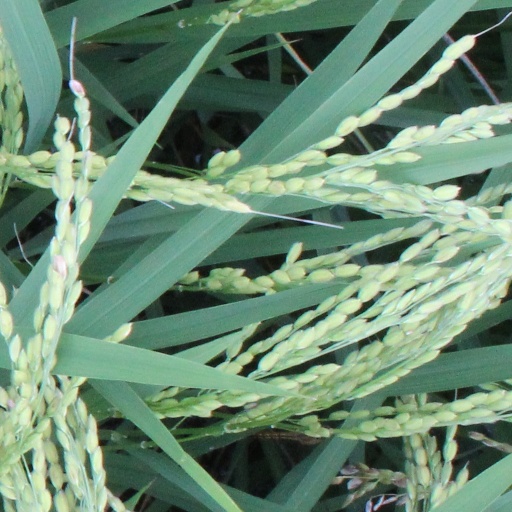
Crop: rice